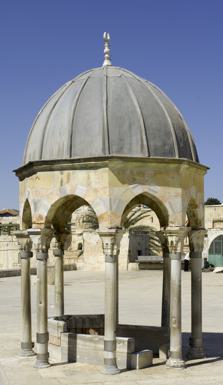
Building: Dome of the Prophet
Country: Palestine
Year built: 1538
Islamic building in al-Aqsa, Jerusalem The Dome of the Prophet The Dome of the Prophet ( Arabic : قبة النبي , romanized : Qubbat an-Nabi ), also known as the Dome of the Messenger and the Dome of Muhammed ( Turkish : Muhammed Kubbesi ) is a free-standing dome located on the al-Masjid al-Aqsa enclave, in Quds . It is located on the northwest part of the terrace where the Dome of the Rock stands and it is near the Dome of the Ascension . History Originally, built during the Umayyad period, the dome was subsequently destroyed by the Crusaders. In 1539, the dome was rebuilt by Muhammad Bek, Ottoman Governor of Jerusalem during the reign of Suleiman the Magnificent . Its last renovation was in the reign of Sultan Abdul al-Majid II. Several Muslim writers, most notably al-Suyuti and al-Vâsıtî claimed that the site of the dome is where Muhammad led the former prophets and angels in prayer on the night of Isra and Mir'aj before ascending to Heaven . Endowment documents from the Ottoman period indicate that a portion of the endowment of the al-Aqsa Mosque and Haseki Sultan Imaret was dedicated to maintain the lighting of an oil-lamp in the Dome of the Prophet each night. Architecture The Dome of the Prophet's octagonal structure is built atop eight gray marble columns. The dome, which is covered with sheet lead and being without walls, is hemispherical and is supported by pointed arches decorated with red, black and white stones. The ancient mihrab is made of a white marble slab embedded in the floor and surrounded by red-colored stones and subsequently delimited by a low wall, that traditionally opened in the north to allow entrance of Muslim believers heading southward to Mecca in Muslim prayers. References